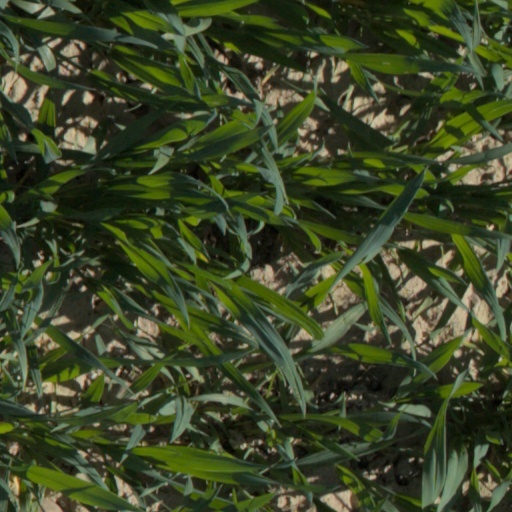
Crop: wheat